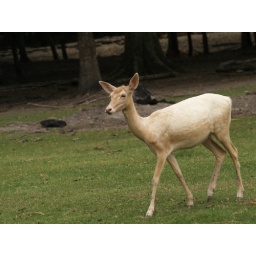
Alvin Texas bayou wildlife park animals and birds run or Roam freely in a natural habitat 2008 Zoo